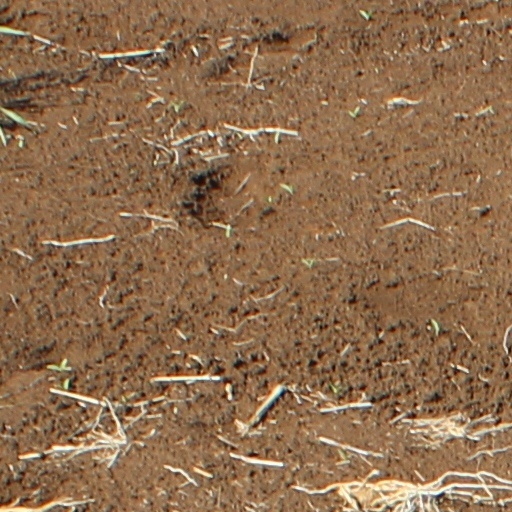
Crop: wheat